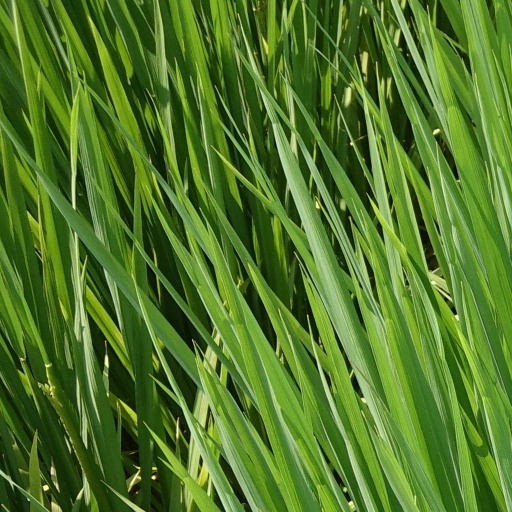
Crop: rice